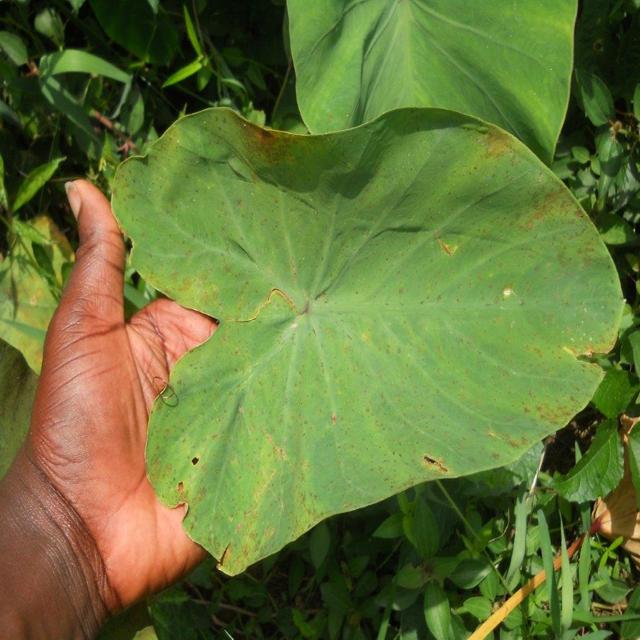
Label: Mid_Blight